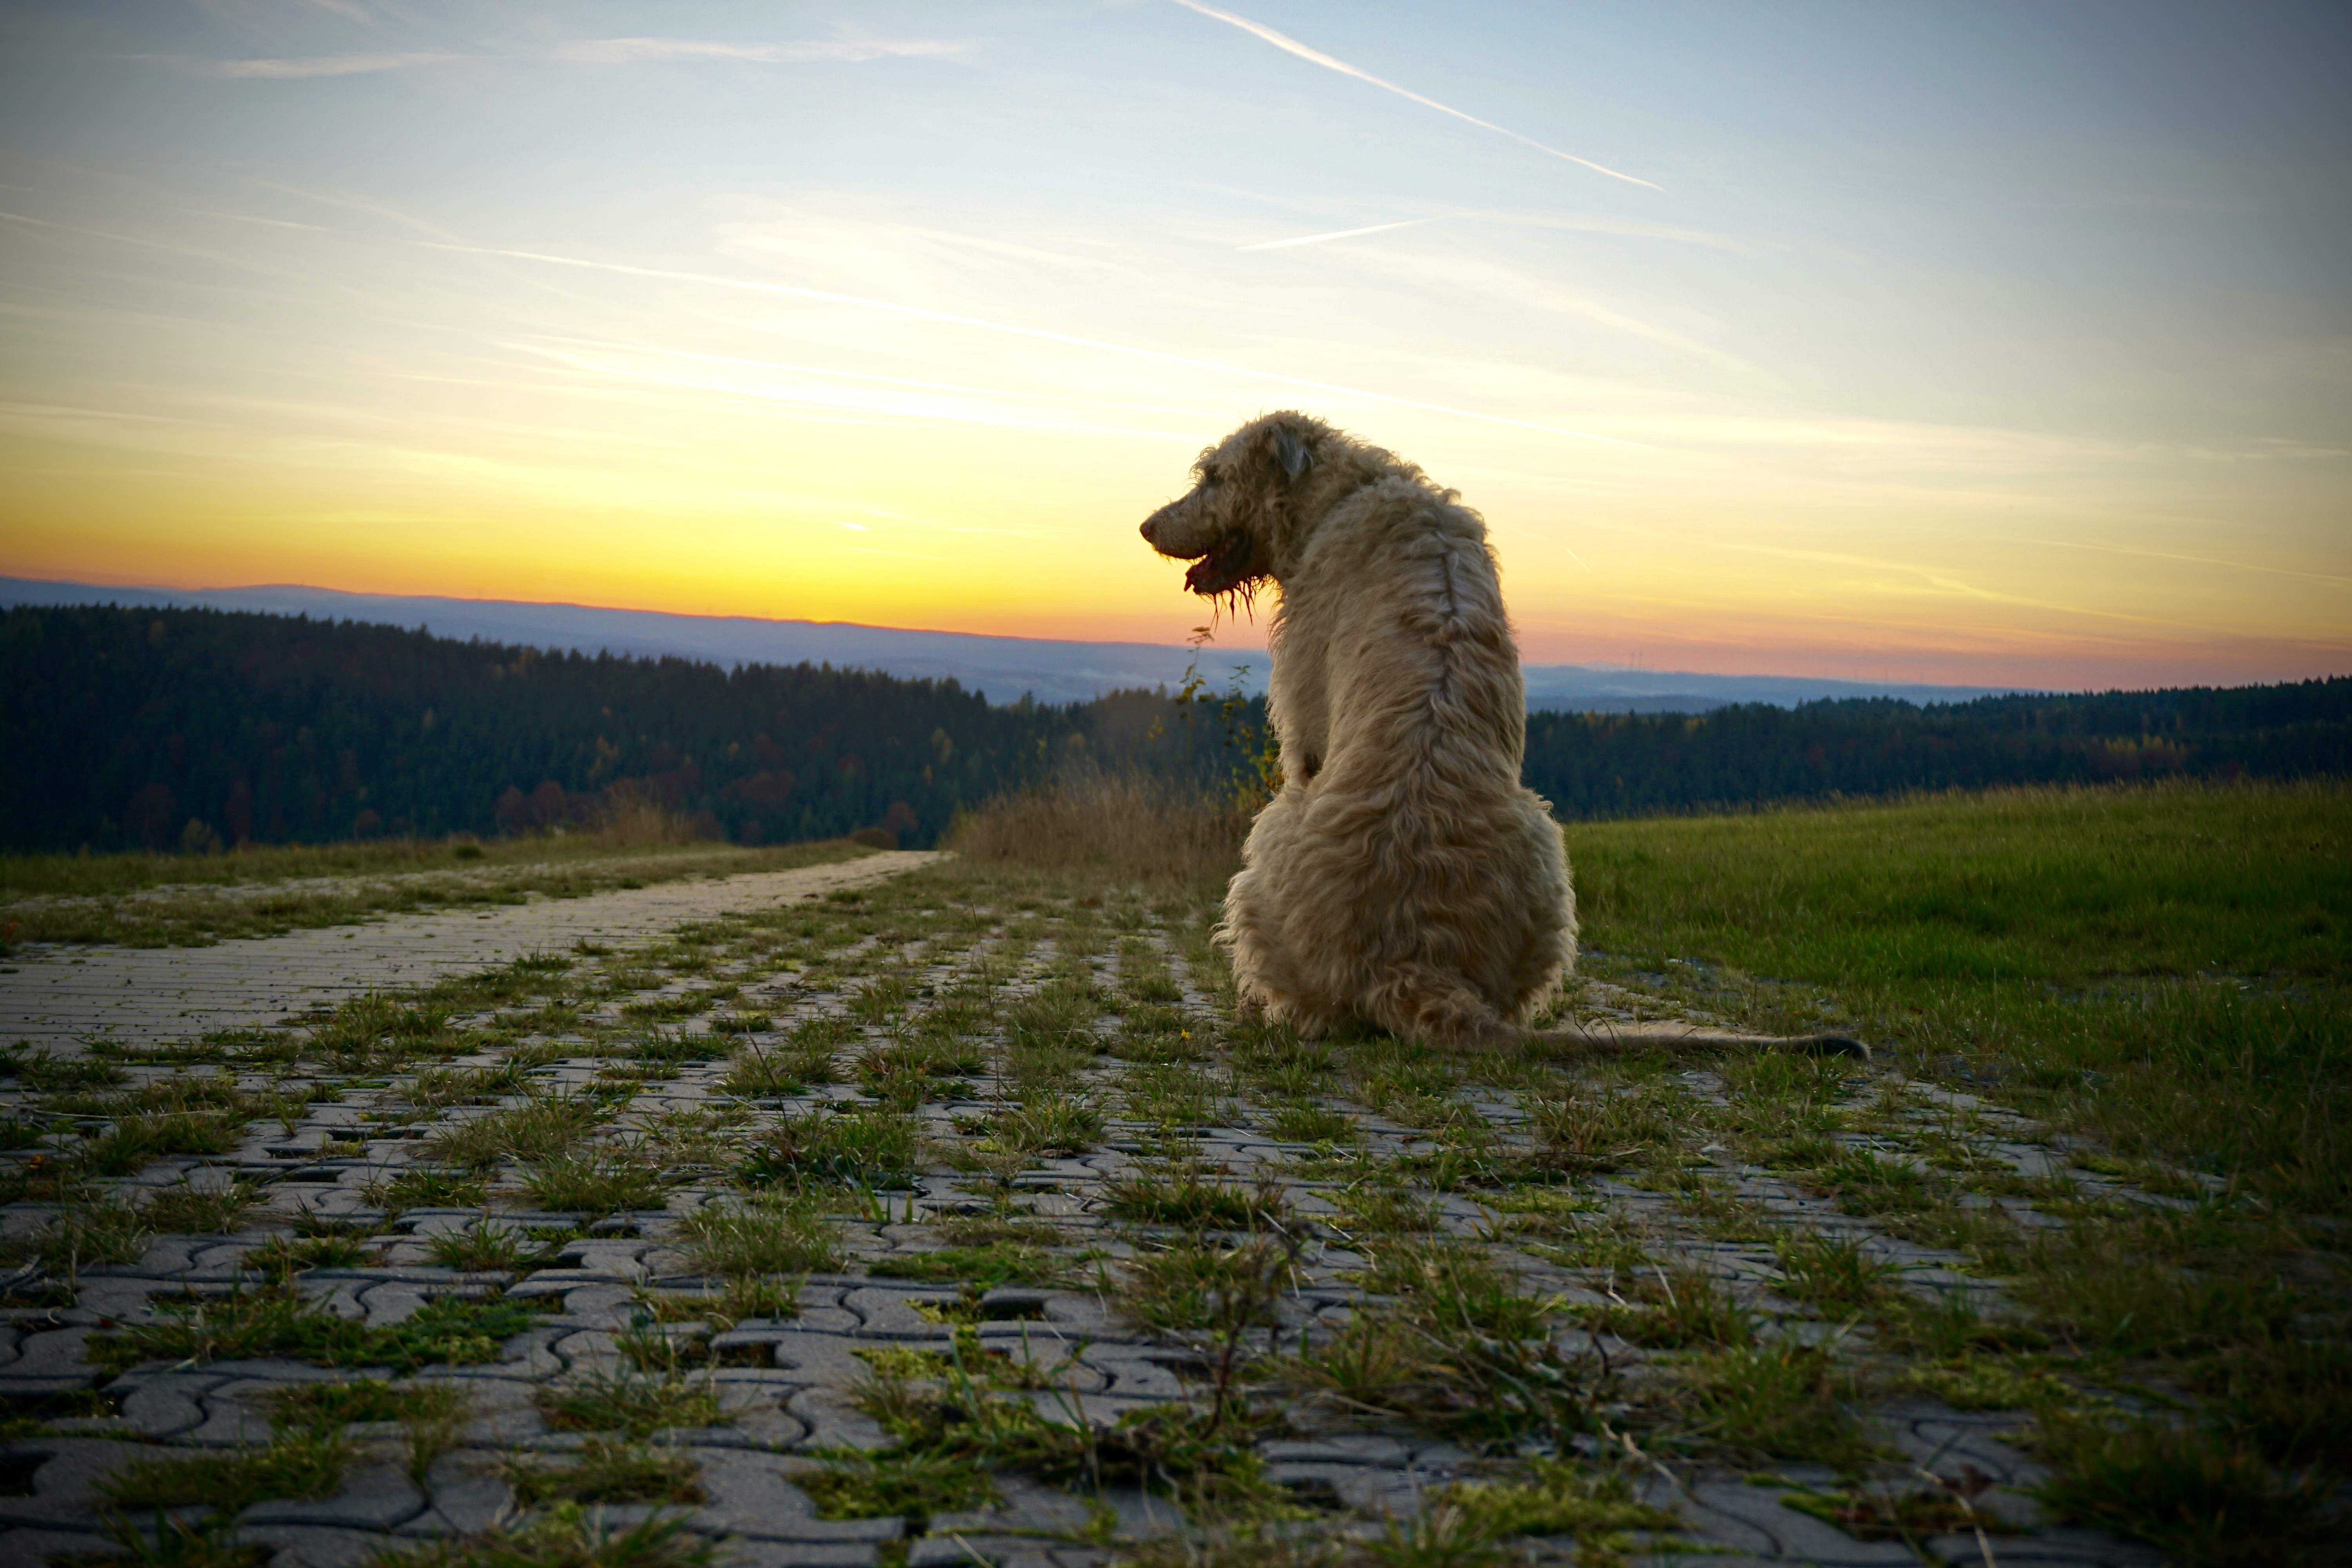
nature, grass, sunset, morning, dog, wildlife, reflection, mammal, greyhound, abendstimmung, rural area, wolf dog